Aspen Institute Germany

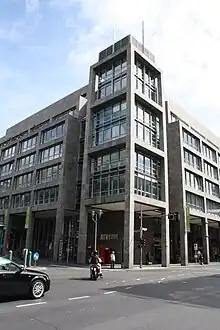
Aspen Institute Germany's headquarters in Berlin-Mitte

The Aspen Institute Germany was founded in October 1974 - as the first in Europe - by Shepard Stone, who remained director until 1988.